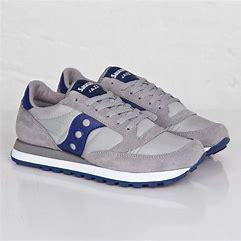
Brand: Saucony
Model: Jazz